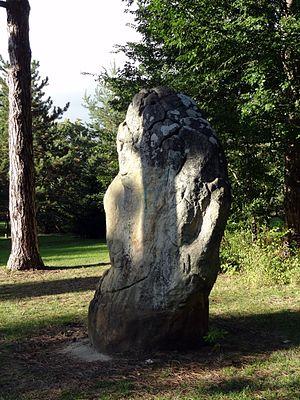
Menhir dit La Pierre à Mousseaux This building is classé au titre des Monuments Historiques. It is indexed in the Base Mérimée, a database of architectural heritage maintained by the French Ministry of Culture,
La Pierre à Mousseau, appelée aussi Grosse Borne ou Pierre de Montceau, est un menhir situé à Vigneux-sur-Seine dans le département français de l'Essonne. À peu de distance, il existait une sépulture en fosse désormais détruite.
Cet article recense les monuments historiques de l'Essonne, en France.
Vigneux-sur-Seine est une commune française située à 17,6 kilomètres du centre de Paris dans le département de l’Essonne en région Île-de-France. Elle est le chef-lieu du canton de Vigneux-sur-Seine.